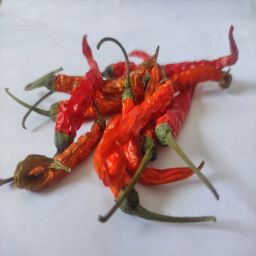
Crop: Chile Pepper
Quality: Dried